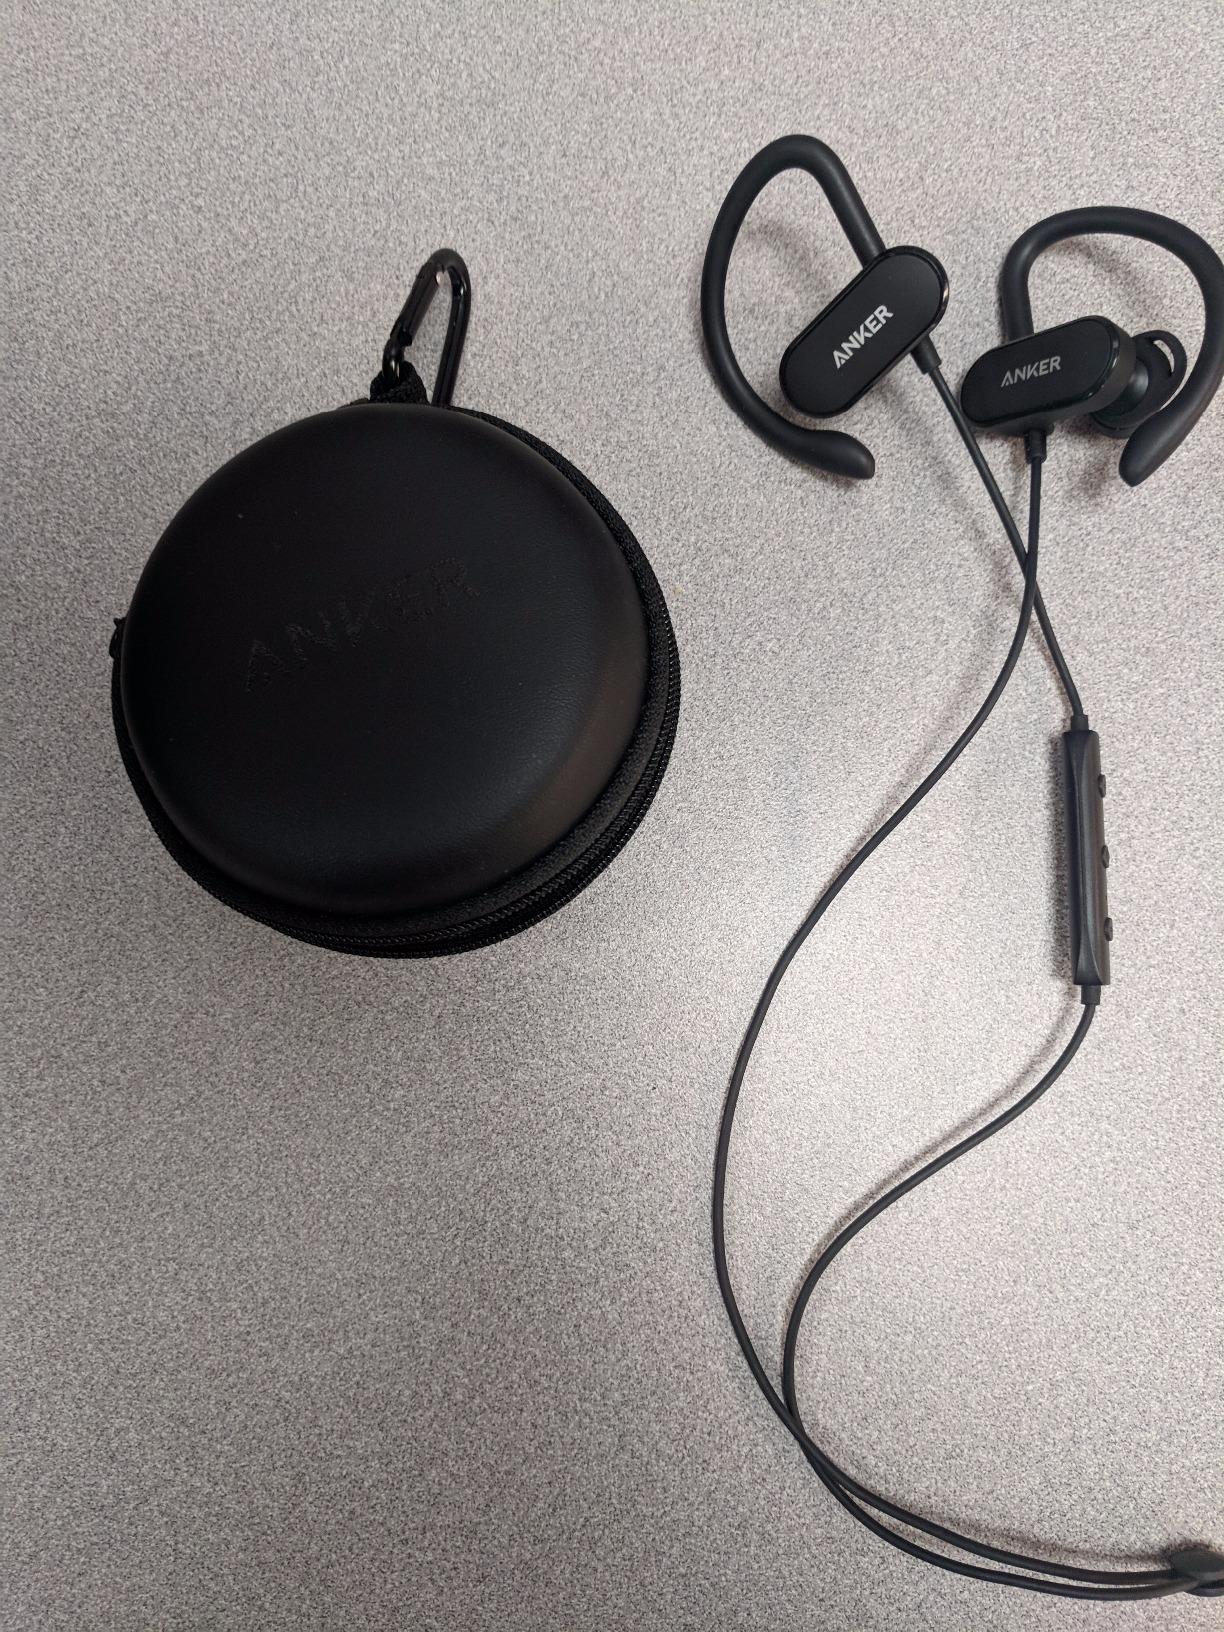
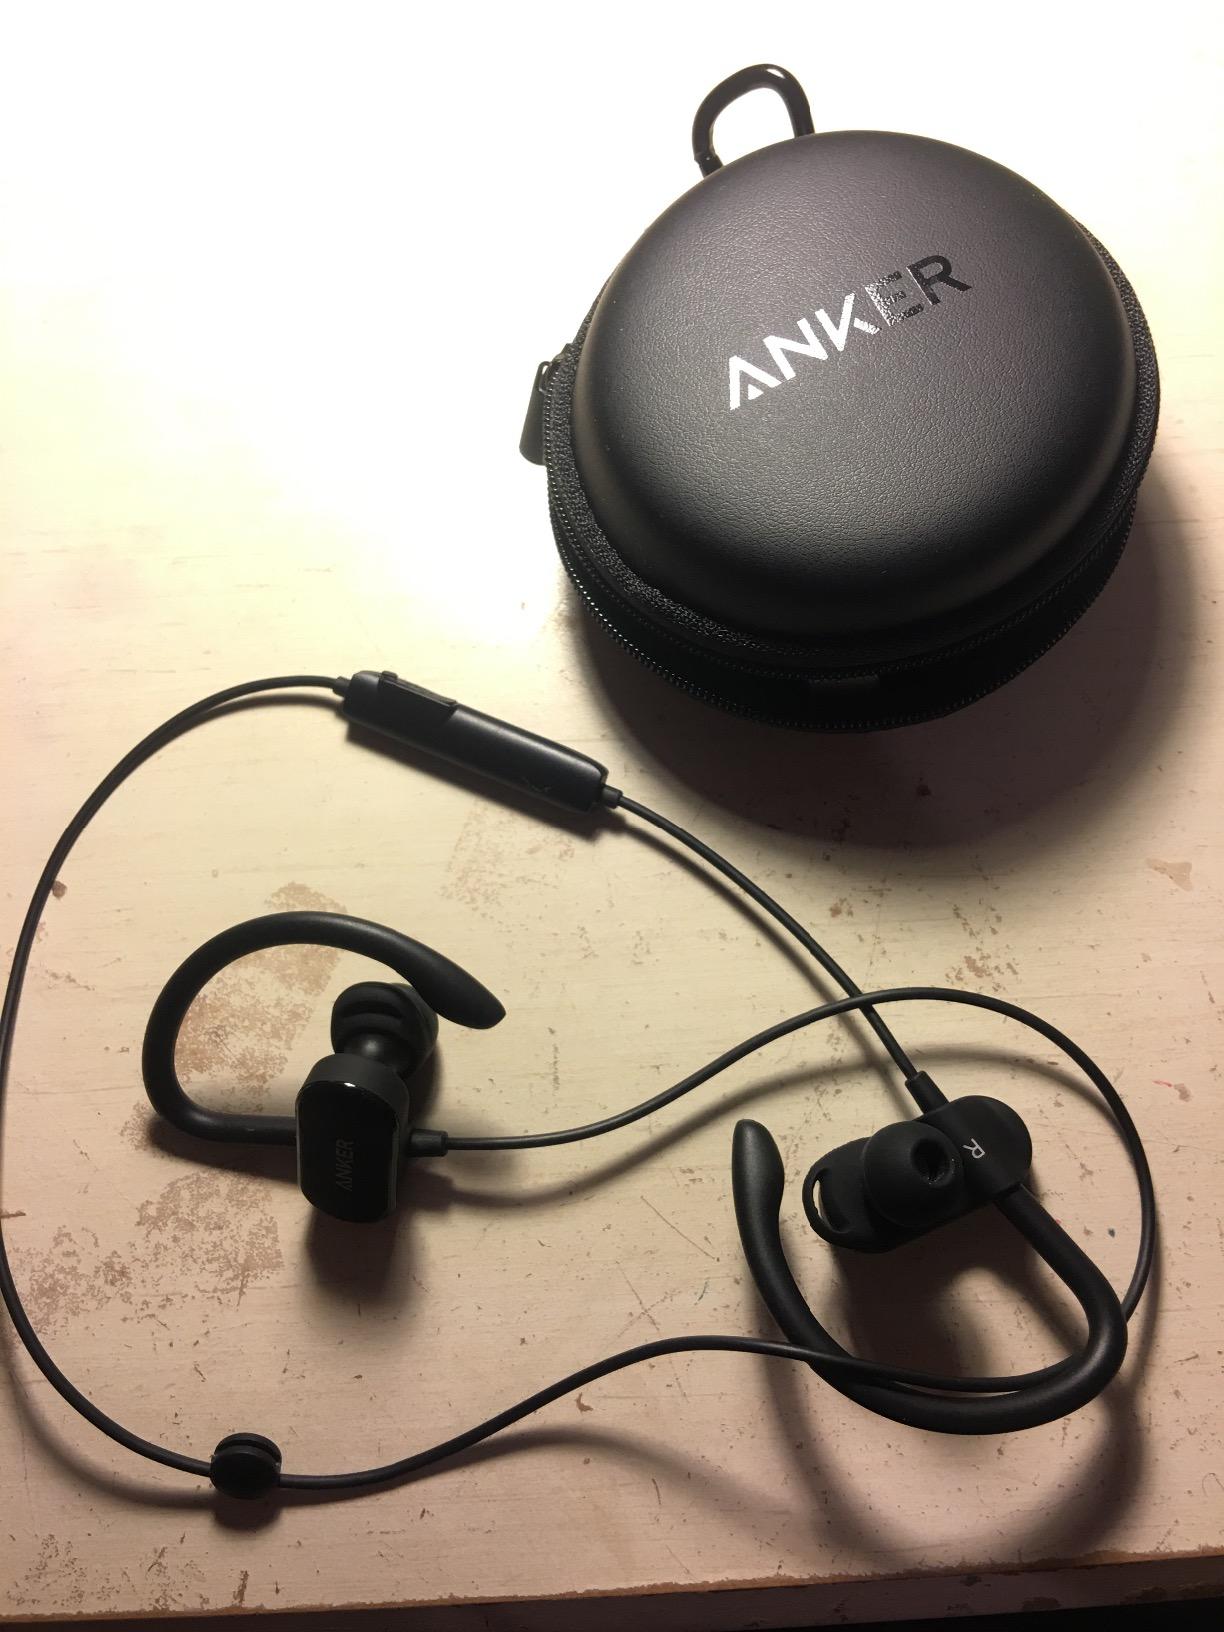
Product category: headphones
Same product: yes